Universal Logistics Standard

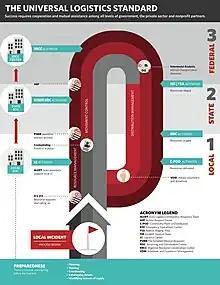
Universal Logistics Standard Diagram

In 2005, Hurricane Katrina devastated the U.S. Gulf Coast and posed serious logistical challenges to the governmental agencies, volunteer organizations, private sector partners and individual citizens that were active in the response and recovery operations. While the magnitude of the Hurricane Katrina disaster is widely considered a key factor for the logistics failures that ensued in its aftermath, evaluations and research on the logistical response by all levels of government identified the following key shortcomings: